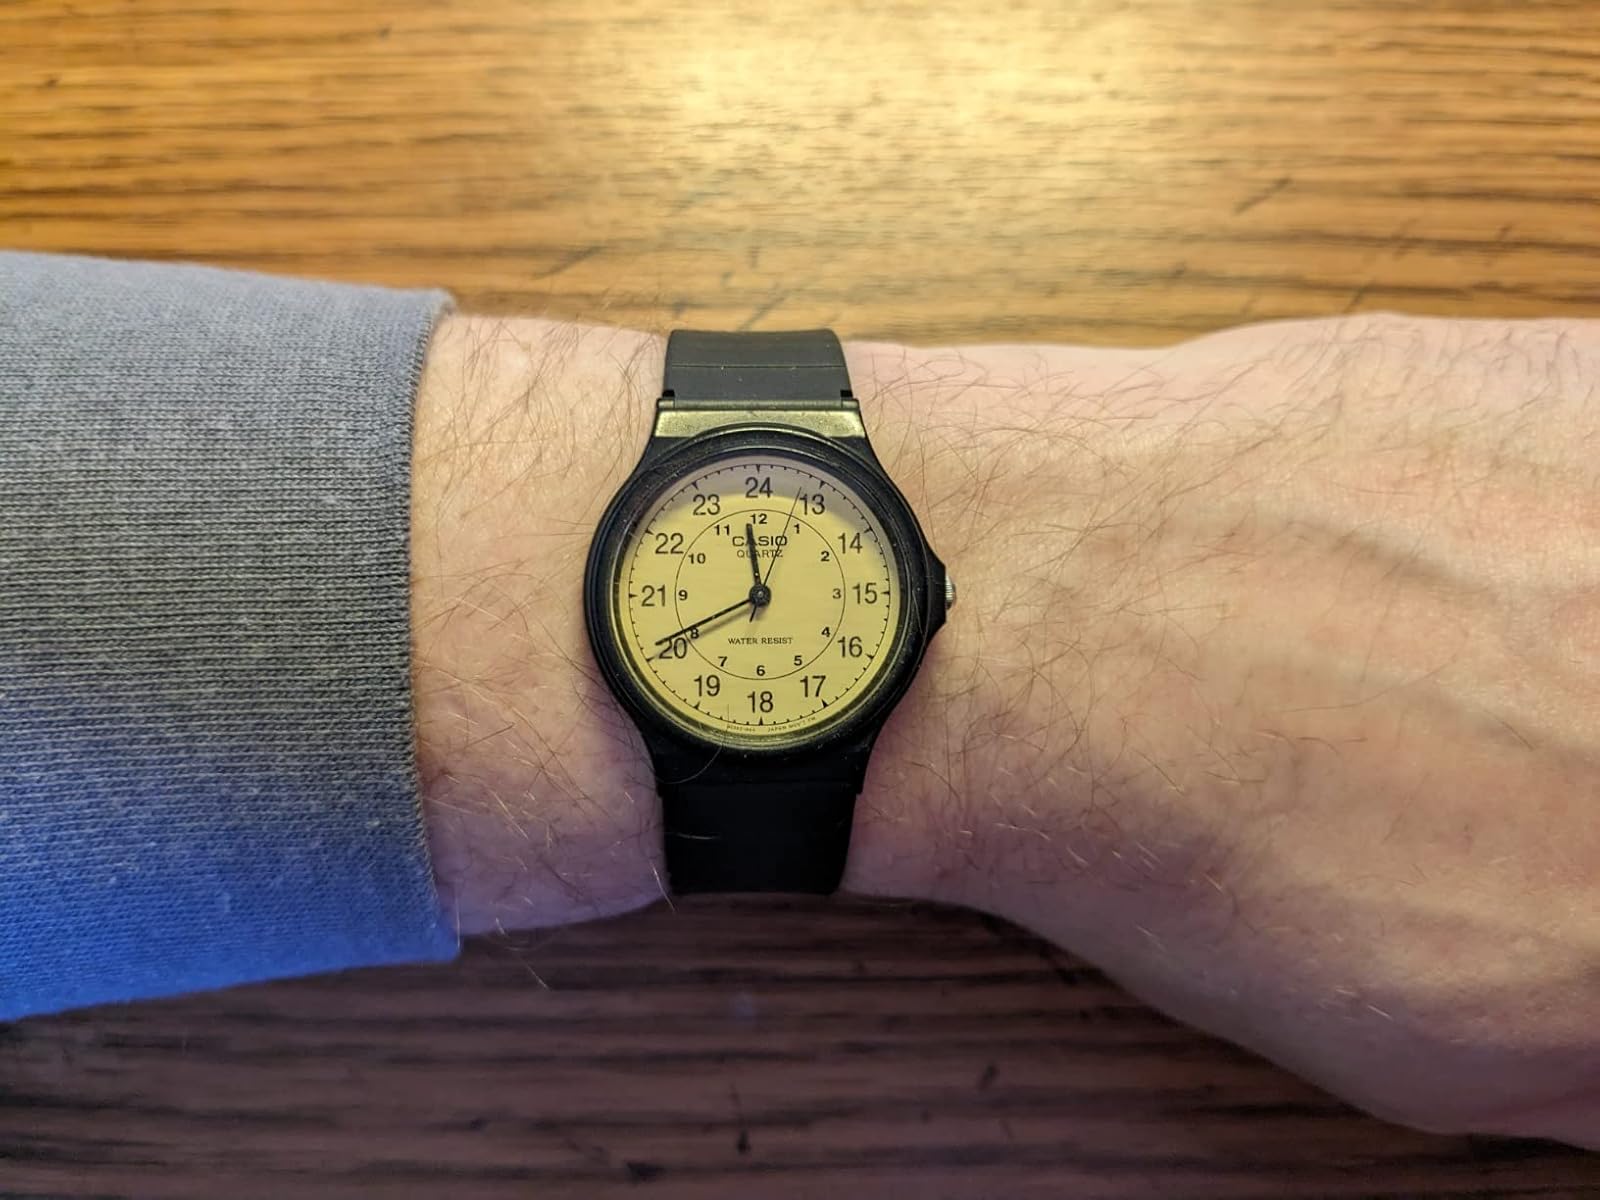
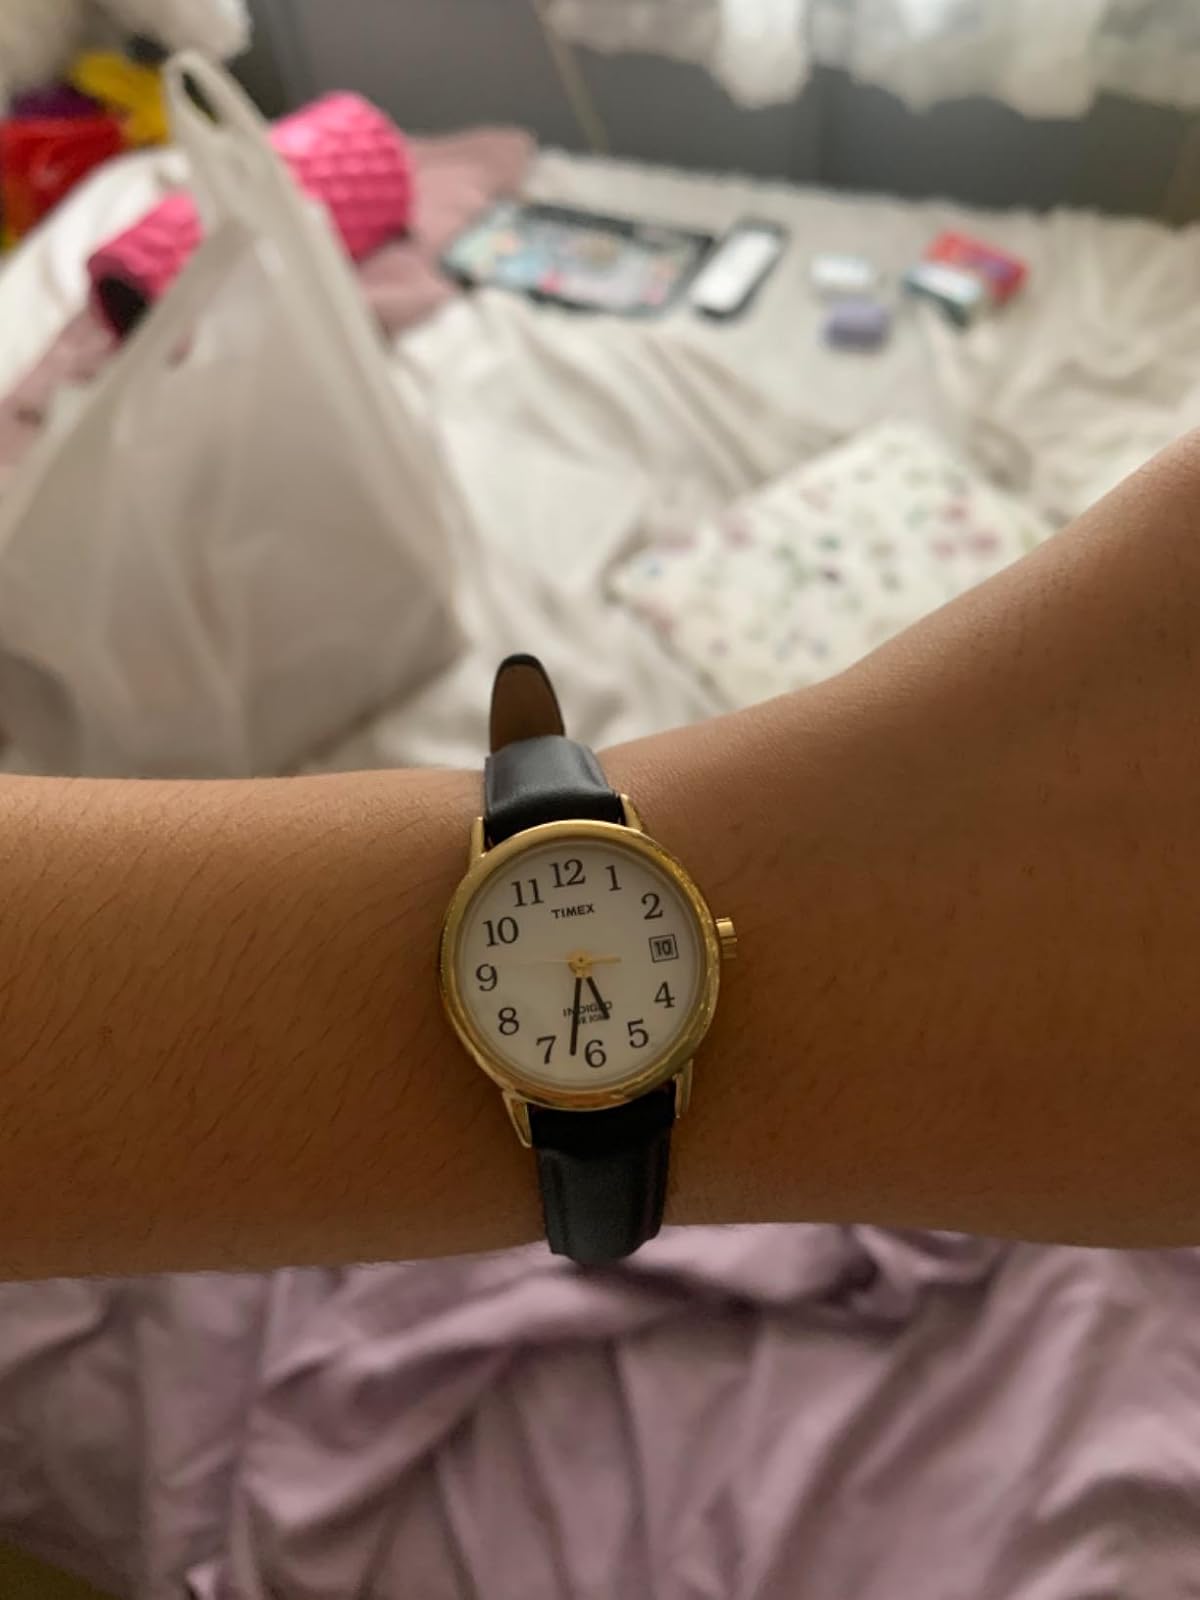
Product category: accessories_watch
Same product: no